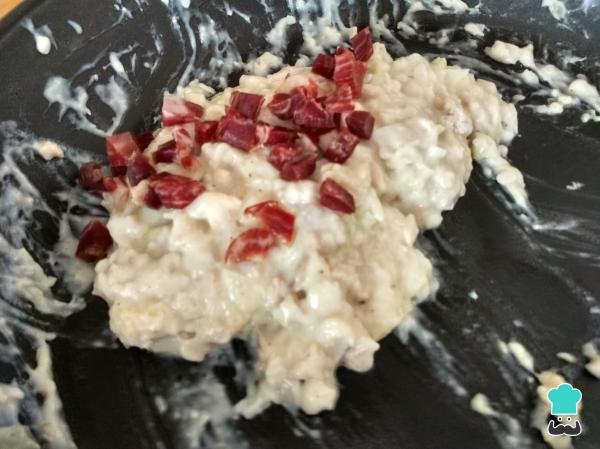
Cuando esté lista la masa, agregamos el jamón serrano picado.No lo añadimos antes para que no se cocine, ya que de ese modo podría salar la masa.